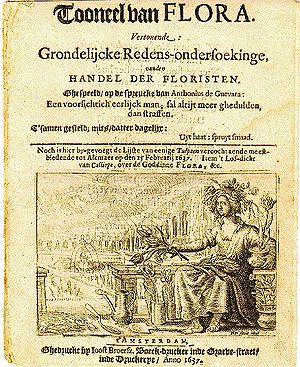
Tulipanboblen
Pamflet fra tulipanmaniens dage.
Tulipanboblen, tulipanmanien eller tulipansvindelen var en økonomisk boble i Nederlandene i 1630'erne, baseret på handel med tulipaner. Den regnes som verdens første spekulationsboble.